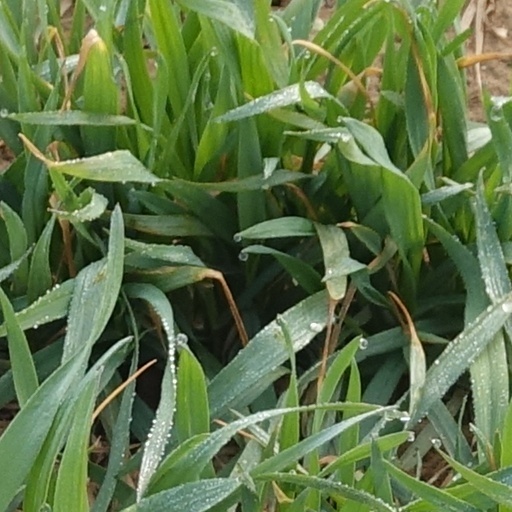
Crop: wheat